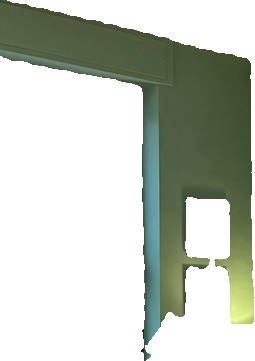
Surface category: wall